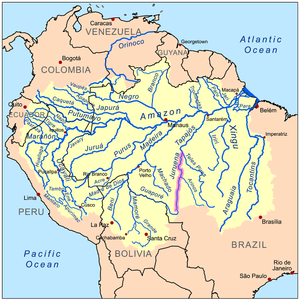
La rivière Juruena est la branche mère occidentale du rio Tapajós lui-même affluent de l'Amazone. La branche mère orientale est le rio São Manuel ou rio Teles Pires